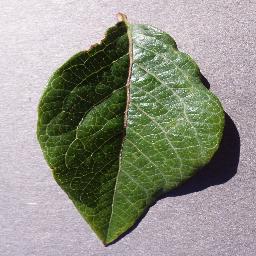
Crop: blueberry
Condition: healthy